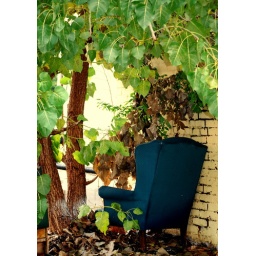
This chair was just sitting in the alley behind Ken's Sushi over by Vandy.